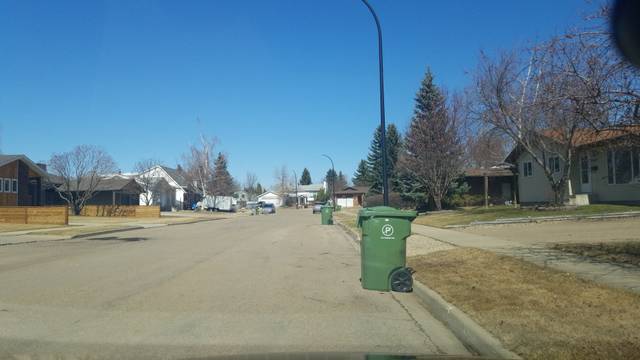
Region: Canada
Coordinates: 53.264, -110.018